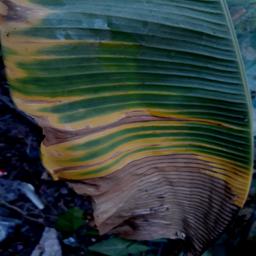
Label: POTASSIUM DEFICIENCY